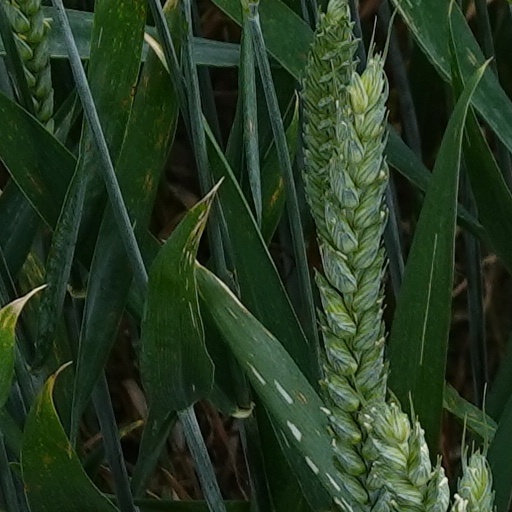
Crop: wheat